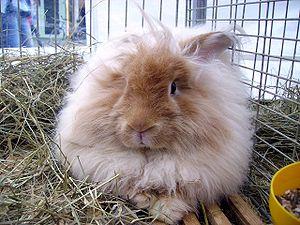
Un lapin angora Español: Un conejo de Angora Svenska: En Angorakanin